Amerika (novel)

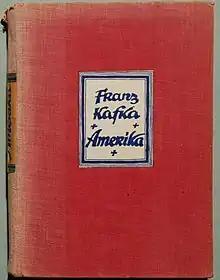
First published edition

Amerika (German working title "Der Verschollene", "The Missing"), also known as The Man Who Disappeared (Amerika), Amerika: The Missing Person and Lost in America, is the incomplete first novel by Franz Kafka (1883–1924), written between 1911 and 1914 and published posthumously in 1927. The novel originally began as a short story titled "The Stoker". The novel incorporates many details of the experiences of Kafka's relatives who had emigrated to the United States. The commonly used title "Amerika" is from the edition of the text put together by Kafka's close friend, Max Brod, after Kafka's death in 1924. It has been published in several English-language versions, including as "Amerika", translated by Edwin and Willa Muir (1938); as "The Man Who Disappeared (Amerika)", translated by Michael Hofmann (1996); as "Amerika: The Missing Person", translated by Mark Harman (2008), as "Lost in America", translated by Anthony Northey (2010), and as "The Man Who Disappeared (America)", translated by Ritchie Robertson (2012).